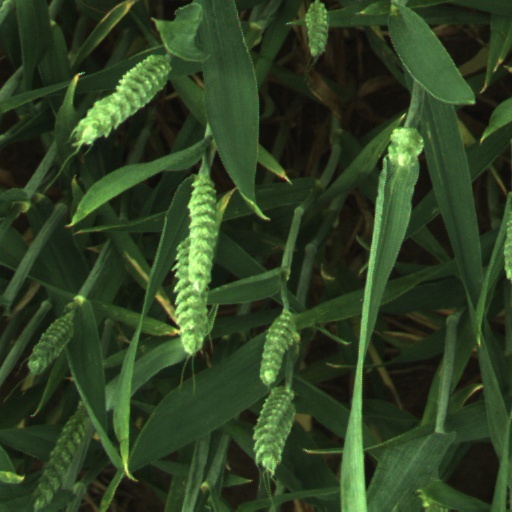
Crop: wheat